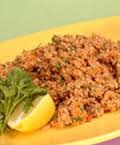
Yemek: kisir